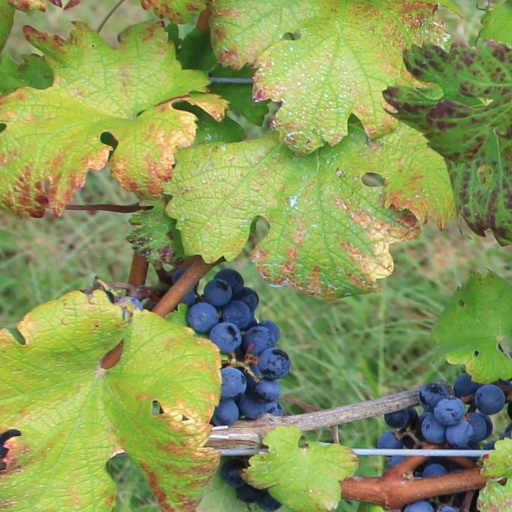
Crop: grape